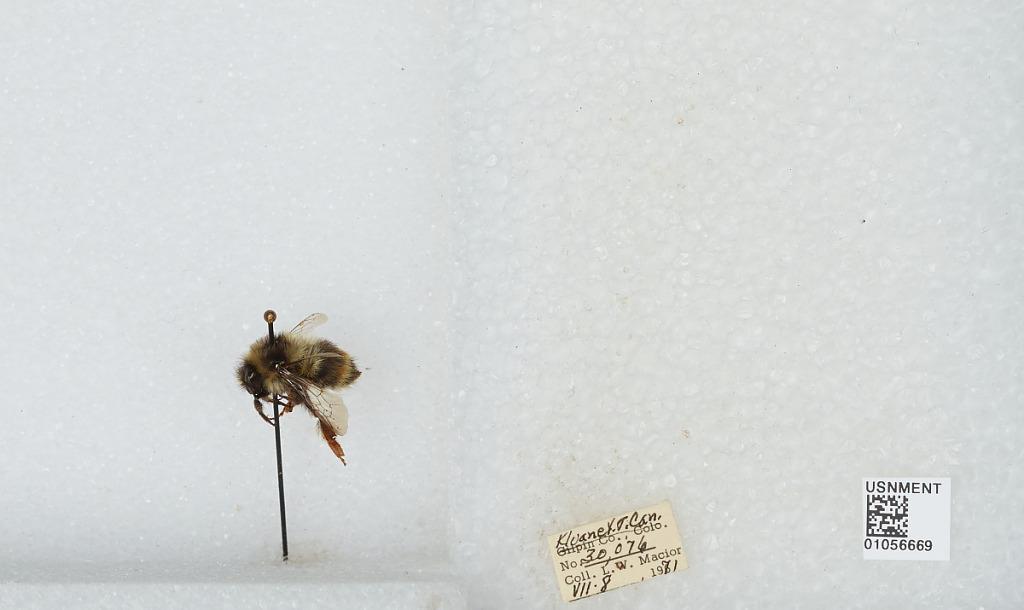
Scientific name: Bombus bifarius nearcticus
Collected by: L. Macior
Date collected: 1971-7-8
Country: Canada
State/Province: Yukon Territory
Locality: Kluane
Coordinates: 60.75, -139.5